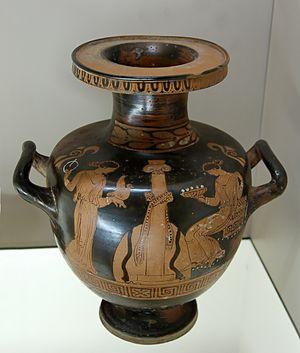
Deux femmes apportant des offrandes à une tombe dans un naïskos. Hydrie apulienne à figures rouges, vers 360-350 av. J.-C.
Dans la Grèce antique, une hydrie ou kalpis est un vase fermé muni de trois anses, deux latérales permettant son transport, et une à l'arrière permettant de verser. Elle est utilisée pour recueillir et transporter l'eau.